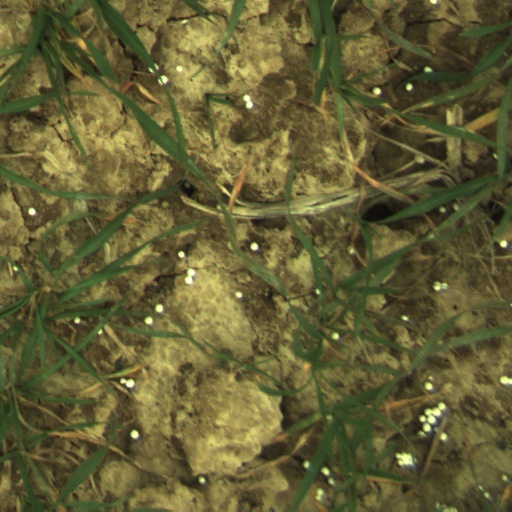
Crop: wheat